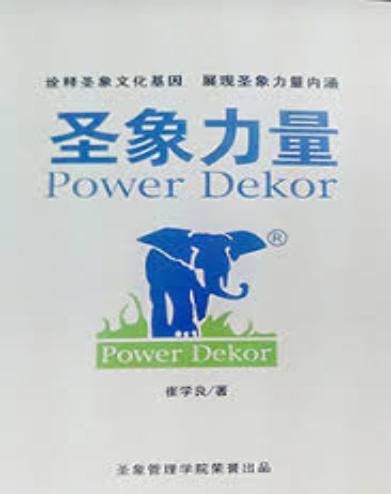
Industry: Necessities